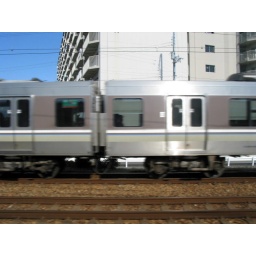
random view from a train window somewhere in Japan